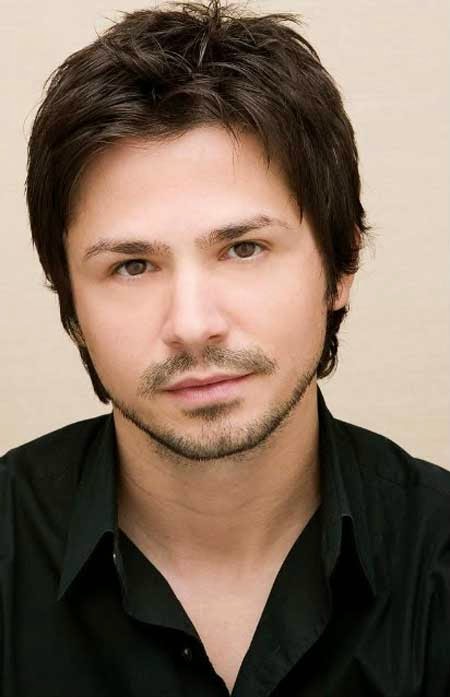
Portrait style: Real Portrait